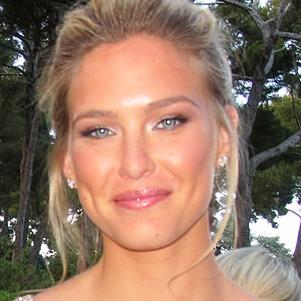
Age: 25